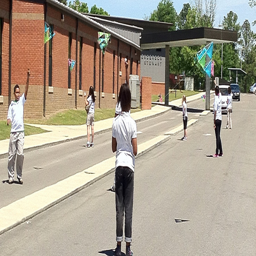
A group of young people standing in the middle of a street.
Many children play with kites in a street
These children are flying their kites in the street.
Children are playing ball in the street in front of a school.
Children in uniforms flying kites in front of a school.